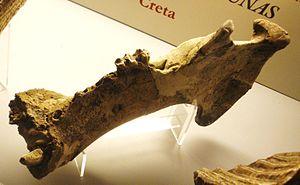
La liste des espèces d'animaux disparus d'Europe comptabilise les animaux éteints, réintroduits et disparus localement d'Europe du Pliocène à l'Holocène.